Kristin Herrera

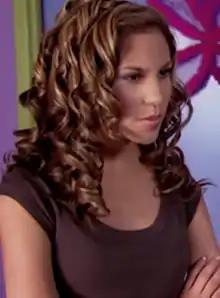
Herrera on "Zoey 101" in 2005

Kristin Lisa Herrera (born February 21, 1989) is an American actress. She is best known for her role as Dana Cruz on the first season of the Nickelodeon series "Zoey 101" and as Lourdes Del Torro on "General Hospital".